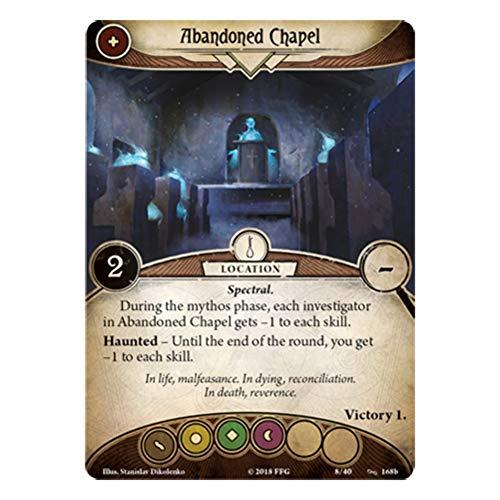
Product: Fantasy Flight Games Ah LCG: The Wages of Sin
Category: Toys & Games | Games & Accessories | Card Games
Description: Introduction of spectral encounter deck offers new Terrors to challenge your team.
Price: $11.96
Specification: ProductDimensions:6x3.6x0.9inches|ItemWeight:4.2ounces|ShippingWeight:4.2ounces(Viewshippingratesandpolicies)|ASIN:B07PHHBWKK|Itemmodelnumber:AHC31|Manufacturerrecommendedage:14yearsandup